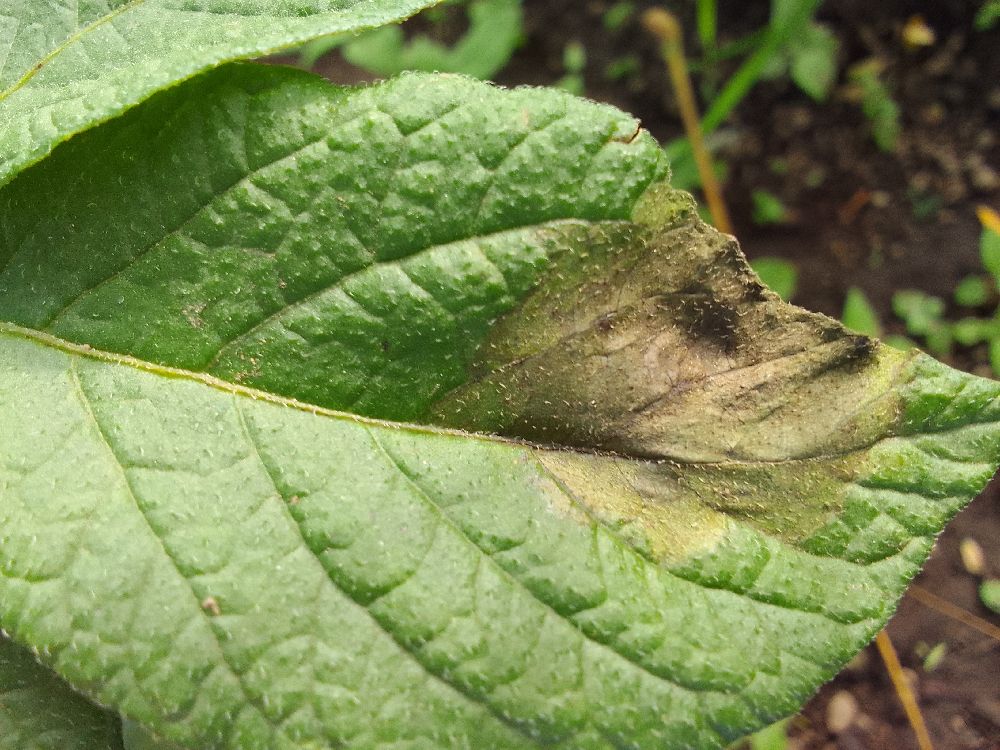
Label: Late blight